Takahito, Prince Mikasa

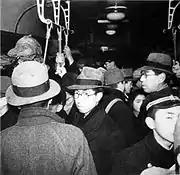
Prince Mikasa on the Yokosuka Line in 1946

Prince Mikasa was promoted to lieutenant in 1937 and to captain in 1939, serving in China under the name of "Wakasugi". During his army career, he was harshly critical of the Japanese military's conduct in China. In a 1994 interview, he criticized the Imperial Army's invasion of and atrocities in China, and recalled having been "strongly shocked" when an officer informed him that the best way to train new recruits was to use living Chinese POWs for bayonet practice. According to Daniel Barenblatt, Prince Mikasa and his cousin Prince Tsuneyoshi Takeda received a special screening by Shirō Ishii of a film showing airplanes loading germ bombs for bubonic plague dissemination over the Chinese city of Ningbo in 1940. He also was given a film of Japanese atrocities, possibly linked to the footage used in the American propaganda film, "The Battle of China", and was so moved that he made his brother Emperor Hirohito watch the film.